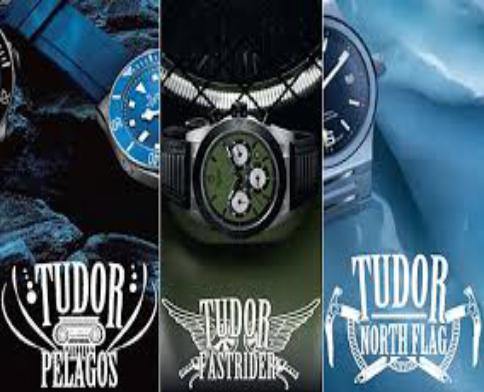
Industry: Clothes